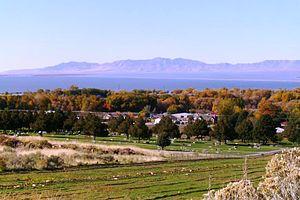
Willard est une municipalité américaine située dans le comté de Box Elder en Utah. Lors du recensement de 2010, sa population est de 1 772 habitants.